Robey & Co

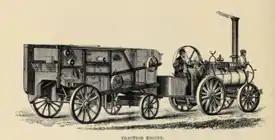
Robey Traction engine towing a thrashing machine 1862

In 1859 "an impressive threshing" machine was exhibited at the Manchester and Liverpool Agricultural Show. Threshing machines continued to be made until the 1930s and were often sold with portable engines or traction engines to drive them. Threshing machines developed little in design over this period. They were often also sold with elevators. The Robey Trust in Tavistock has threshing machine No. 3331 of c1880 and is the oldest known surviving Robey threshing machine.